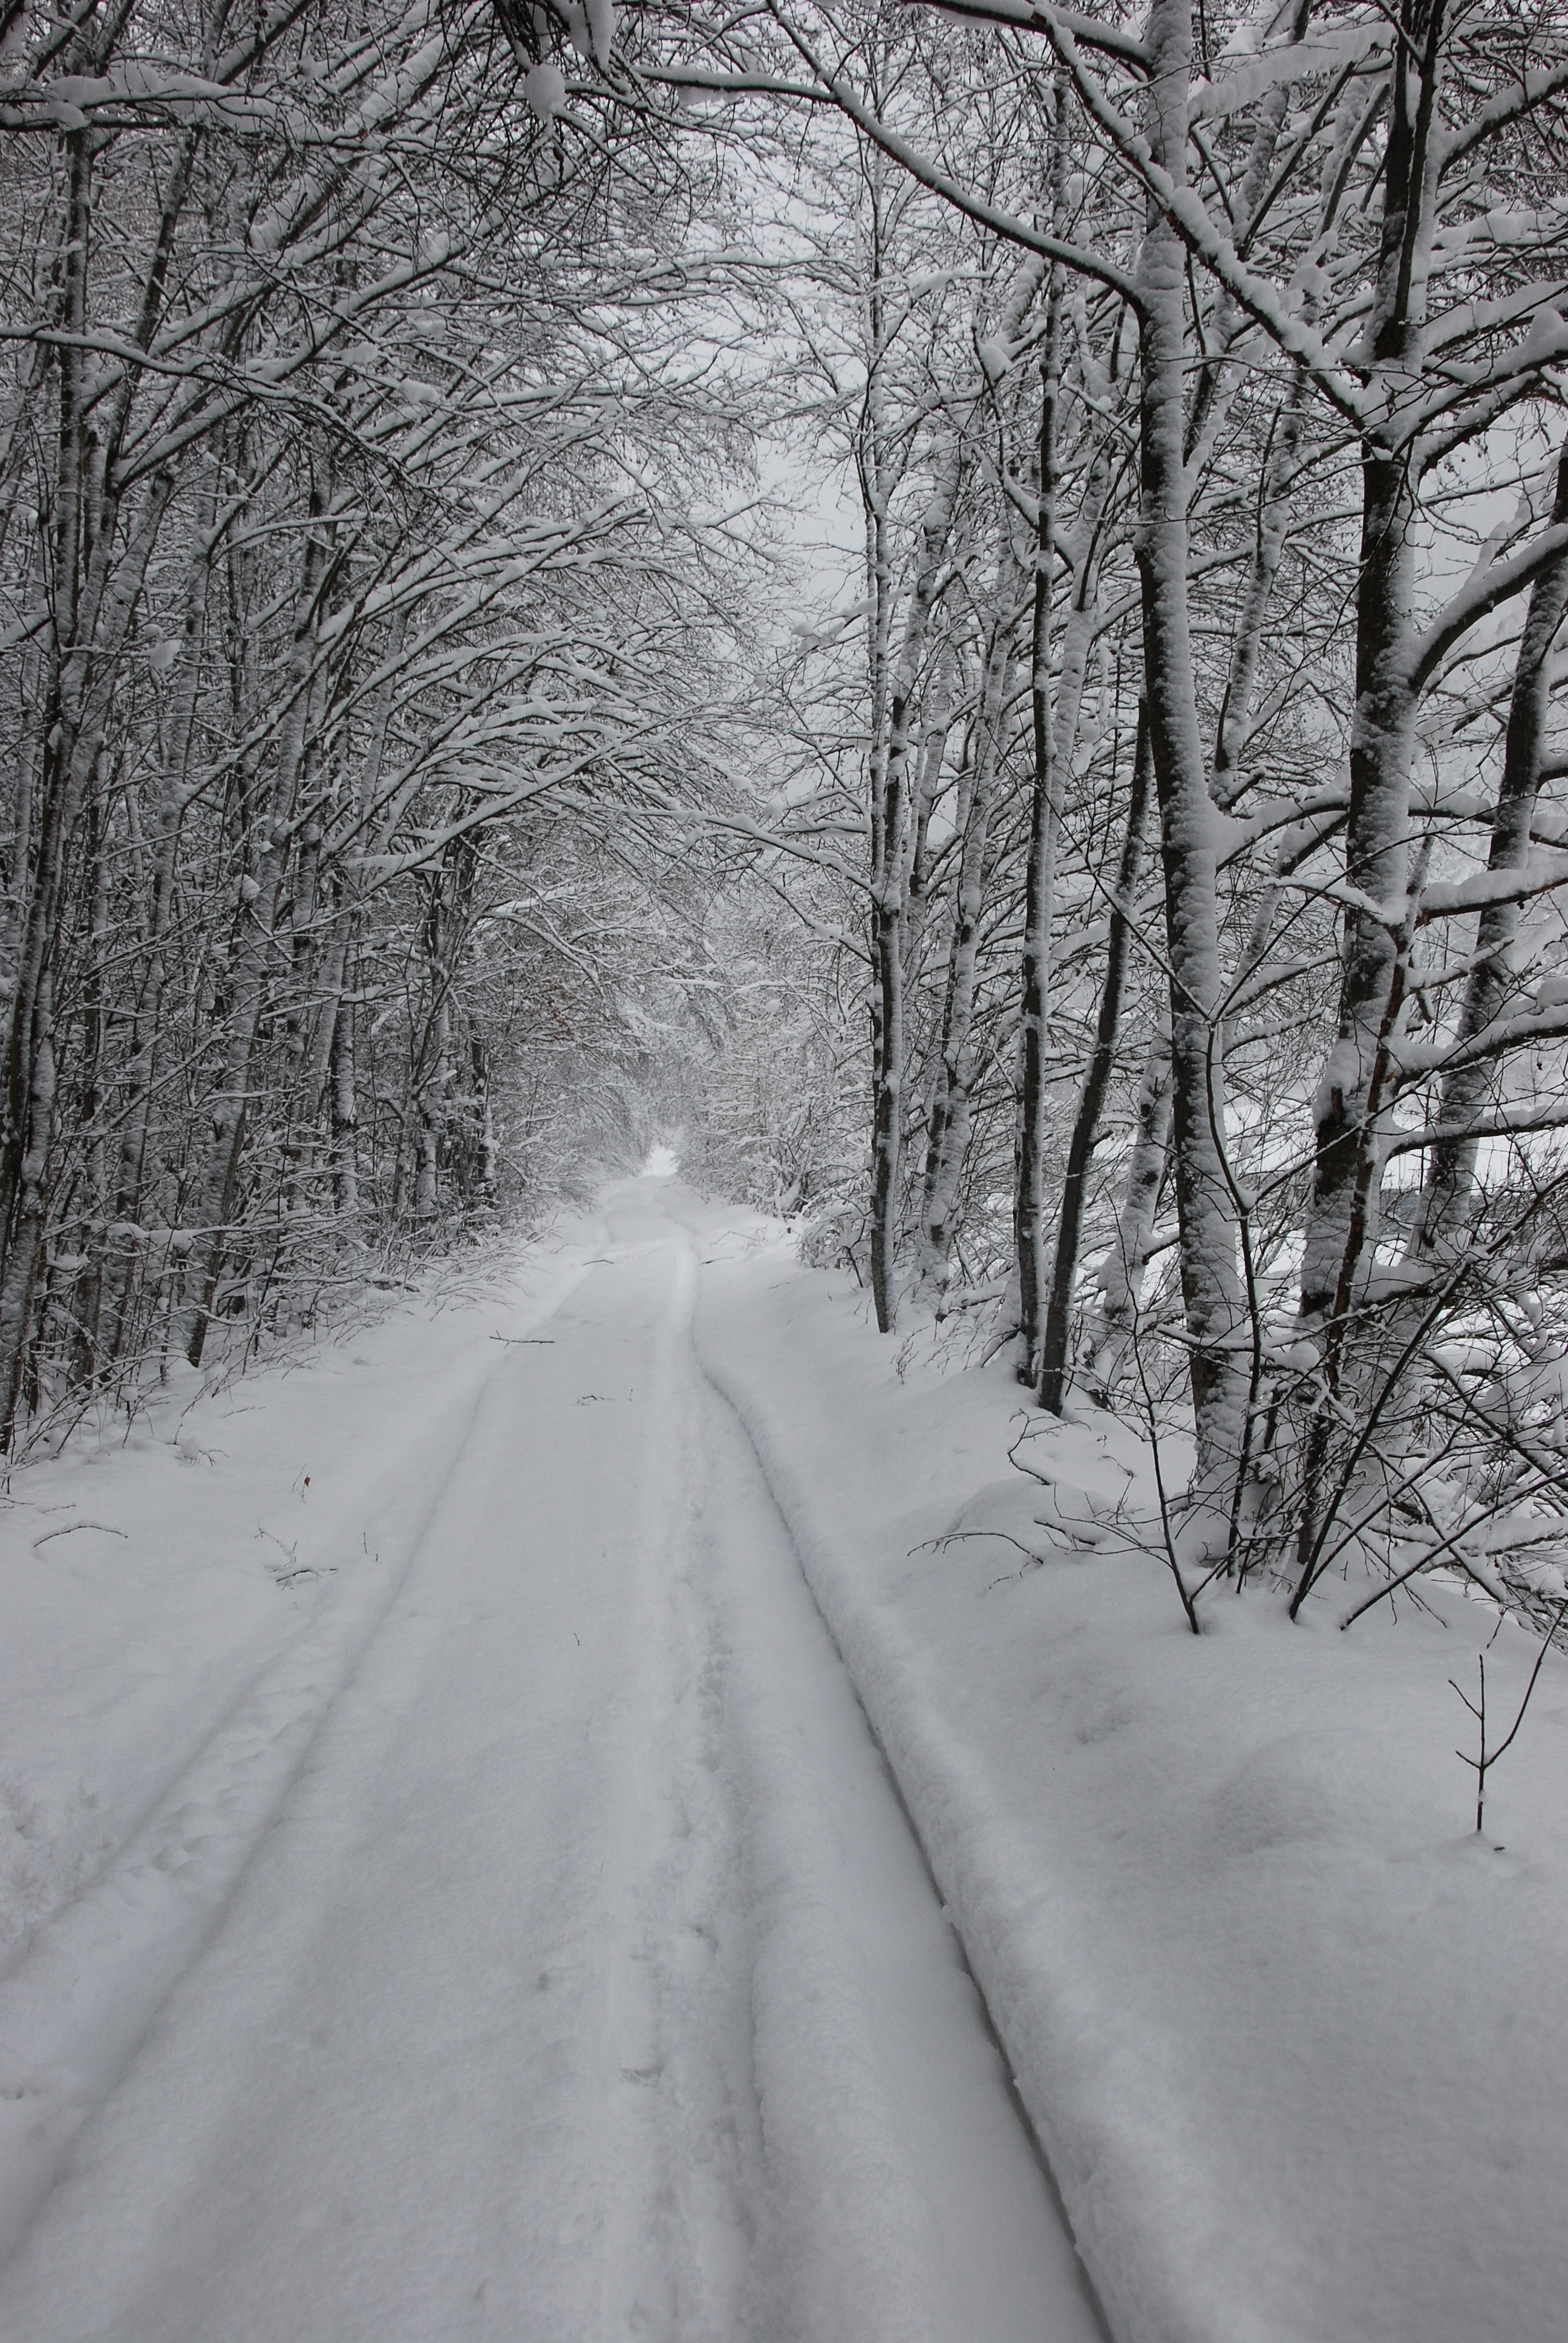
tree, forest, branch, snow, winter, frost, weather, snowy, monochrome, season, blizzard, away, traces, freezing, winter mood, tire tracks, atmospheric phenomenon, winter storm, rain and snow mixed, snow tracks